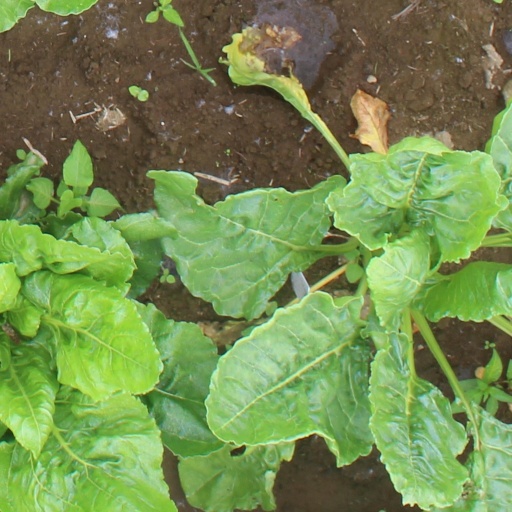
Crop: sugar beet